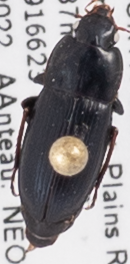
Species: Harpalus opacipennis
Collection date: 2022-09-06
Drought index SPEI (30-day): -0.186
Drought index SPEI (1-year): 0.63
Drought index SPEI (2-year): -0.71